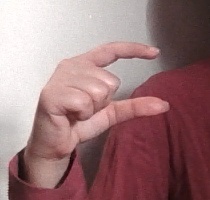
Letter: dal